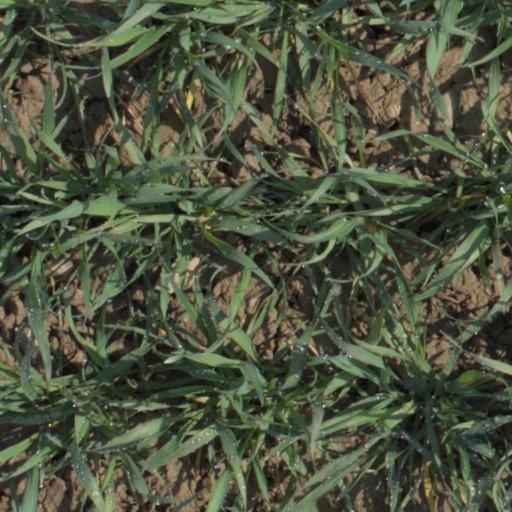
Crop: wheat